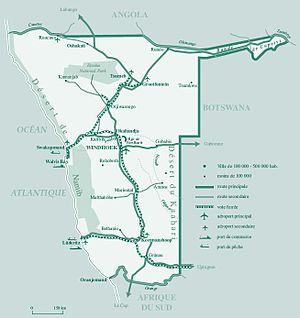
La Namibie se classe au 128ᵉ rang mondial pour le PIB par habitant. Au niveau du continent africain, elle se classe 8ᵉ en termes de revenu par habitant et 11ᵉ au niveau de l'indicateur de développement humain. C'est une économie stable et ouverte qui repose principalement sur ses ressources minières. Du fait de la faiblesse de son marché intérieur, elle est très dépendante de son commerce extérieur ce qui la rend très dépendante de l'économie sud-africaine. Par ailleurs comme l'économie namibienne n'est guère diversifiée, elle est donc fortement exposée aux fluctuations des cours des matières premières. Elle reste confrontée à de grosses disparités sociales issues de l'apartheid subie lors de l'occupation de l'Afrique du Sud. Par ailleurs, la pandémie de sida qui sévit en Namibie est un réel frein pour son développement économique.